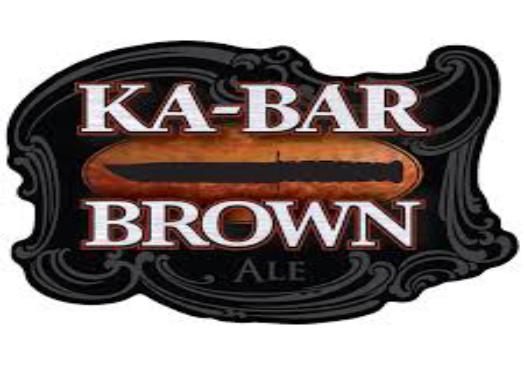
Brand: ka-bar
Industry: Others